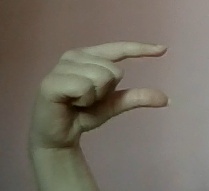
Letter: dal